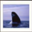
Label: whale